Hafnarfjörður

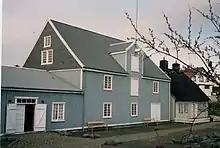
"Pakkhúsið" (1865, left) and "Sívertsenshús" (right, 1803)

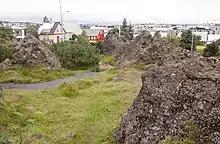
Hellisgerði Park

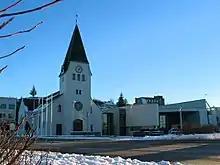
"Hafnarfjarðarkirkja", the oldest church in town

There are various old buildings left in the old town centre, e.g. "Pakkhúsið" , a store house dating from 1865 which houses the Museum of Navigation ("Sjóminjasafn Íslands" ). "Sívertsenshús", an old dwelling house built in 1803, is the oldest building in Hafnarfjörður. It is known by the name "Hús Bjarna riddara Sívertsen" as well and it was transformed into a museum in 1974. "Hafnarfjarðarkirkja" , the oldest church in town, was consecrated in 1914. Strandgata and Fjarðargata are two old streets in the centre where some historical buildings are preserved. No. 55 of Strandargata is a former wooden store house which was built in 1841 and enlarged in 1880. No. 57 is a wooden residential building dating from 1841.